Moldavian Autonomous Soviet Socialist Republic

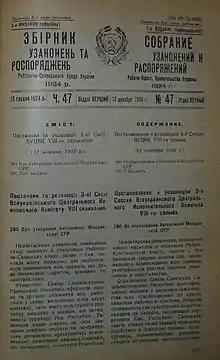

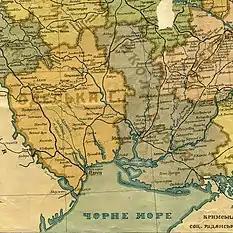
The 1922 map of Odessa and Mykolaiv Governorates before the establishment of the Moldavian ASSR

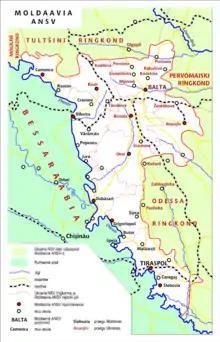
The map of the Moldavian ASSR

The active propagandist of idea in creation of Moldavian autonomy on territory of Ukrainian Transnistria was Russian revolutionary and a native of Bessarabia Grigory Kotovsky (a member of the All-Russian Central Executive Committee). In February 1924, a memorandum directed to the Central Committee of the Russian Communist Party (Bolshevik) and the Central Committee of the Communist Party (Bolshevik) of Ukraine and signed by Grigory Kotovsky, Bădulescu Alexandru, Pavel Tcacenco, Solomon Tinkelman (Timov), Alexandru Nicolau, Alter Zalic, Ion Dic Dicescu (also known as Isidor Cantor), Theodor Diamandescu, Teodor Chioran, and Vladimir Popovici, all signatories being Bolshevik activists (several of them from Bucharest). The memorandum emphasized on the fact that on the left bank of Dniester compactly live from 500,000 to 800,000 Moldavians and that creation of Moldavian republic would play a role of powerful political and propaganda factor in solving the so-called Bessarabian question.